Experimental psychology

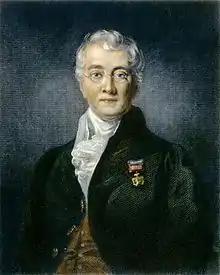
Charles Bell

Charles Bell was a British physiologist whose main contribution to the medical and scientific community was his research on the nervous system. He wrote a pamphlet summarizing his research on rabbits. His research concluded that sensory nerves enter at the posterior (dorsal) roots of the spinal cord, and motor nerves emerge from the anterior (ventral) roots of the spinal cord. Eleven years later, a French physiologist, Francois Magendie, published the same findings without being aware of Bell's research. As a result of Bell not publishing his research, this discovery was called the Bell–Magendie law to honor both individuals. Bell's discovery disproved the belief that nerves transmitted either vibrations or spirits.